Larry Lance

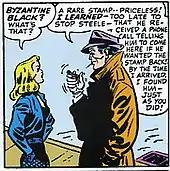
Lance with Black Canary. Art by Carmine Infantino.

Larry Lance's original appearances pertained to being a civilian love interest for Dinah Drake (Black Canary's alter ego), a male "damsel in distress", and occasionally as a crime fighting partner and capable detective to Black Canary; a dynamic of equality similar to the relationships between Steve Trevor and Wonder Woman or Mera and Aquaman. Larry and Dinah later married and had a daughter.